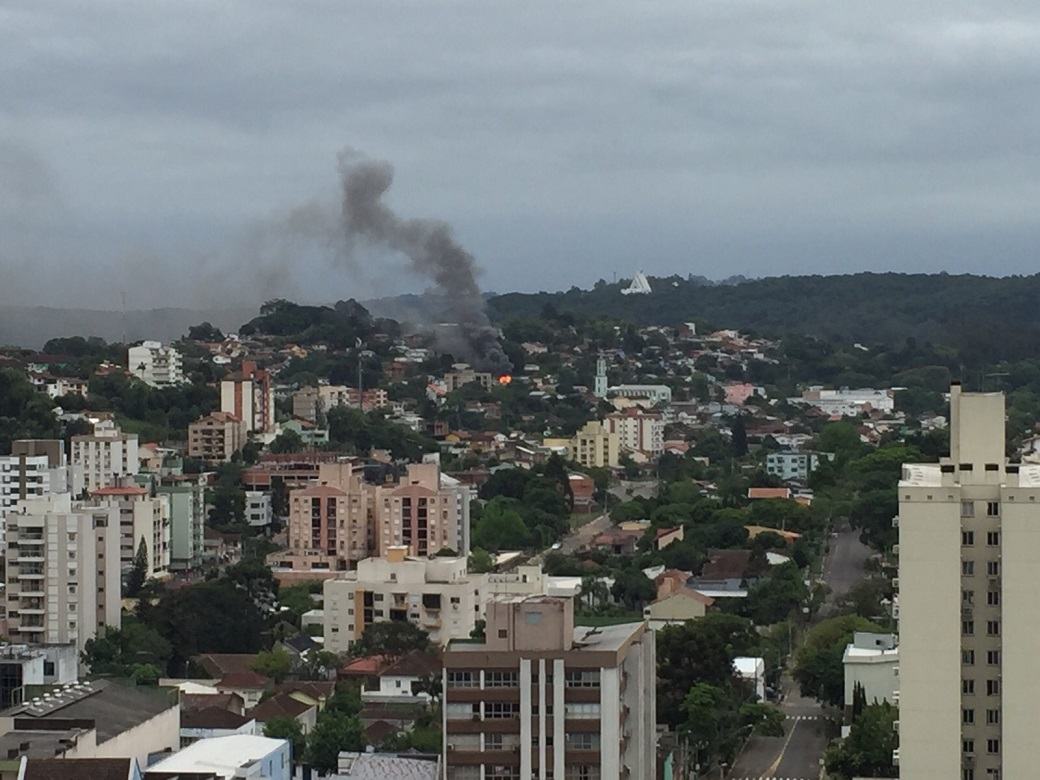
Fire: no
Smoke: yes